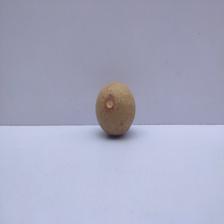
Size: Small